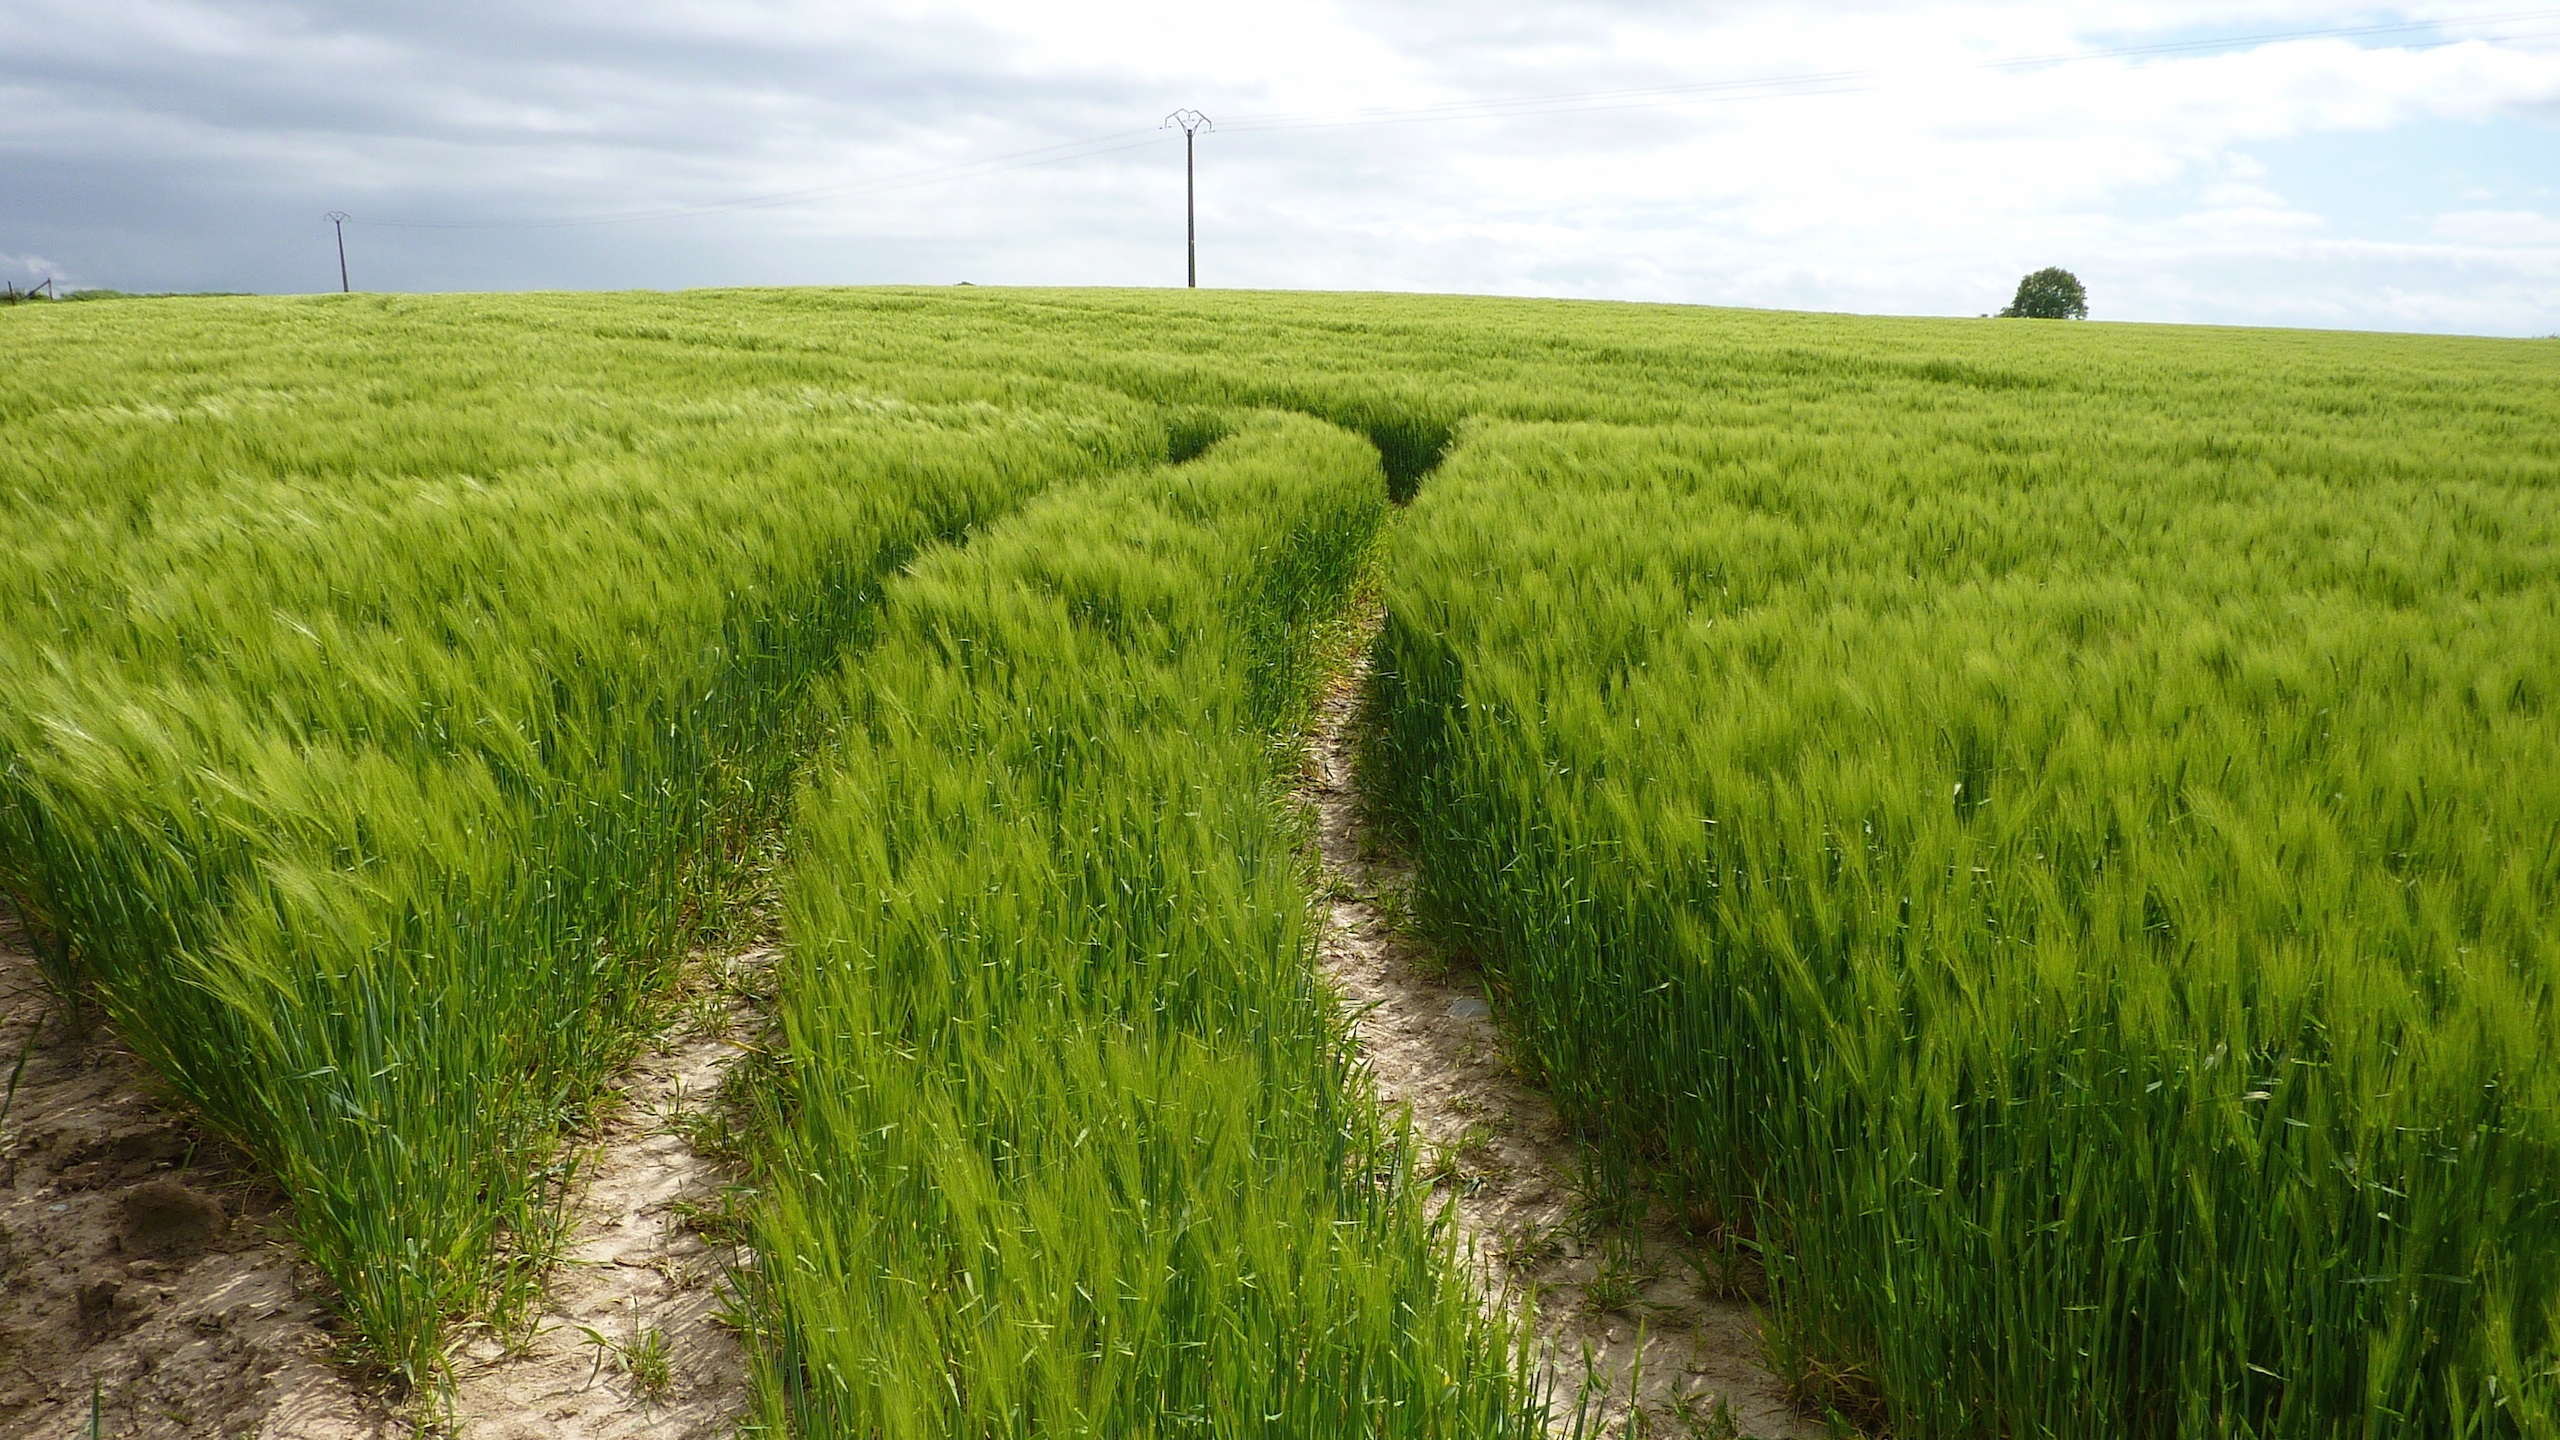
plant, field, meadow, prairie, countryside, food, green, crop, pasture, soil, agriculture, plain, wheat field, grassland, ecosystem, rural area, paddy field, winding tracks, grass family